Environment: real
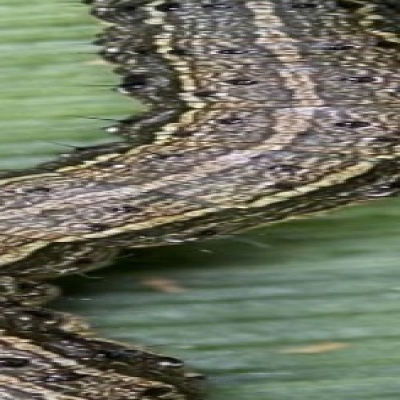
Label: fall_armyworm